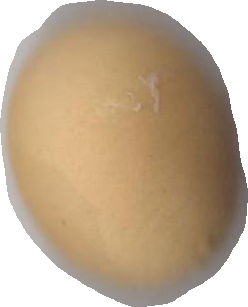
Variety: Dega